Edinburgh Napier University

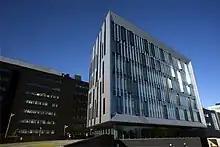
Exterior of Edinburgh Napier University's Sighthill Campus

The Sighthill Campus opened to students in the School of Health & Social Care and the School of Applied Sciences in January 2011. The campus includes a five-storey learning resource centre, 25 specialised teaching rooms including clinical skills laboratories, three IT-enabled lecture theatres and seminar rooms, a clinical skills suite and integrated sports facilities. The campus has been certified as BREEAM Excellent for best practice in sustainable design.